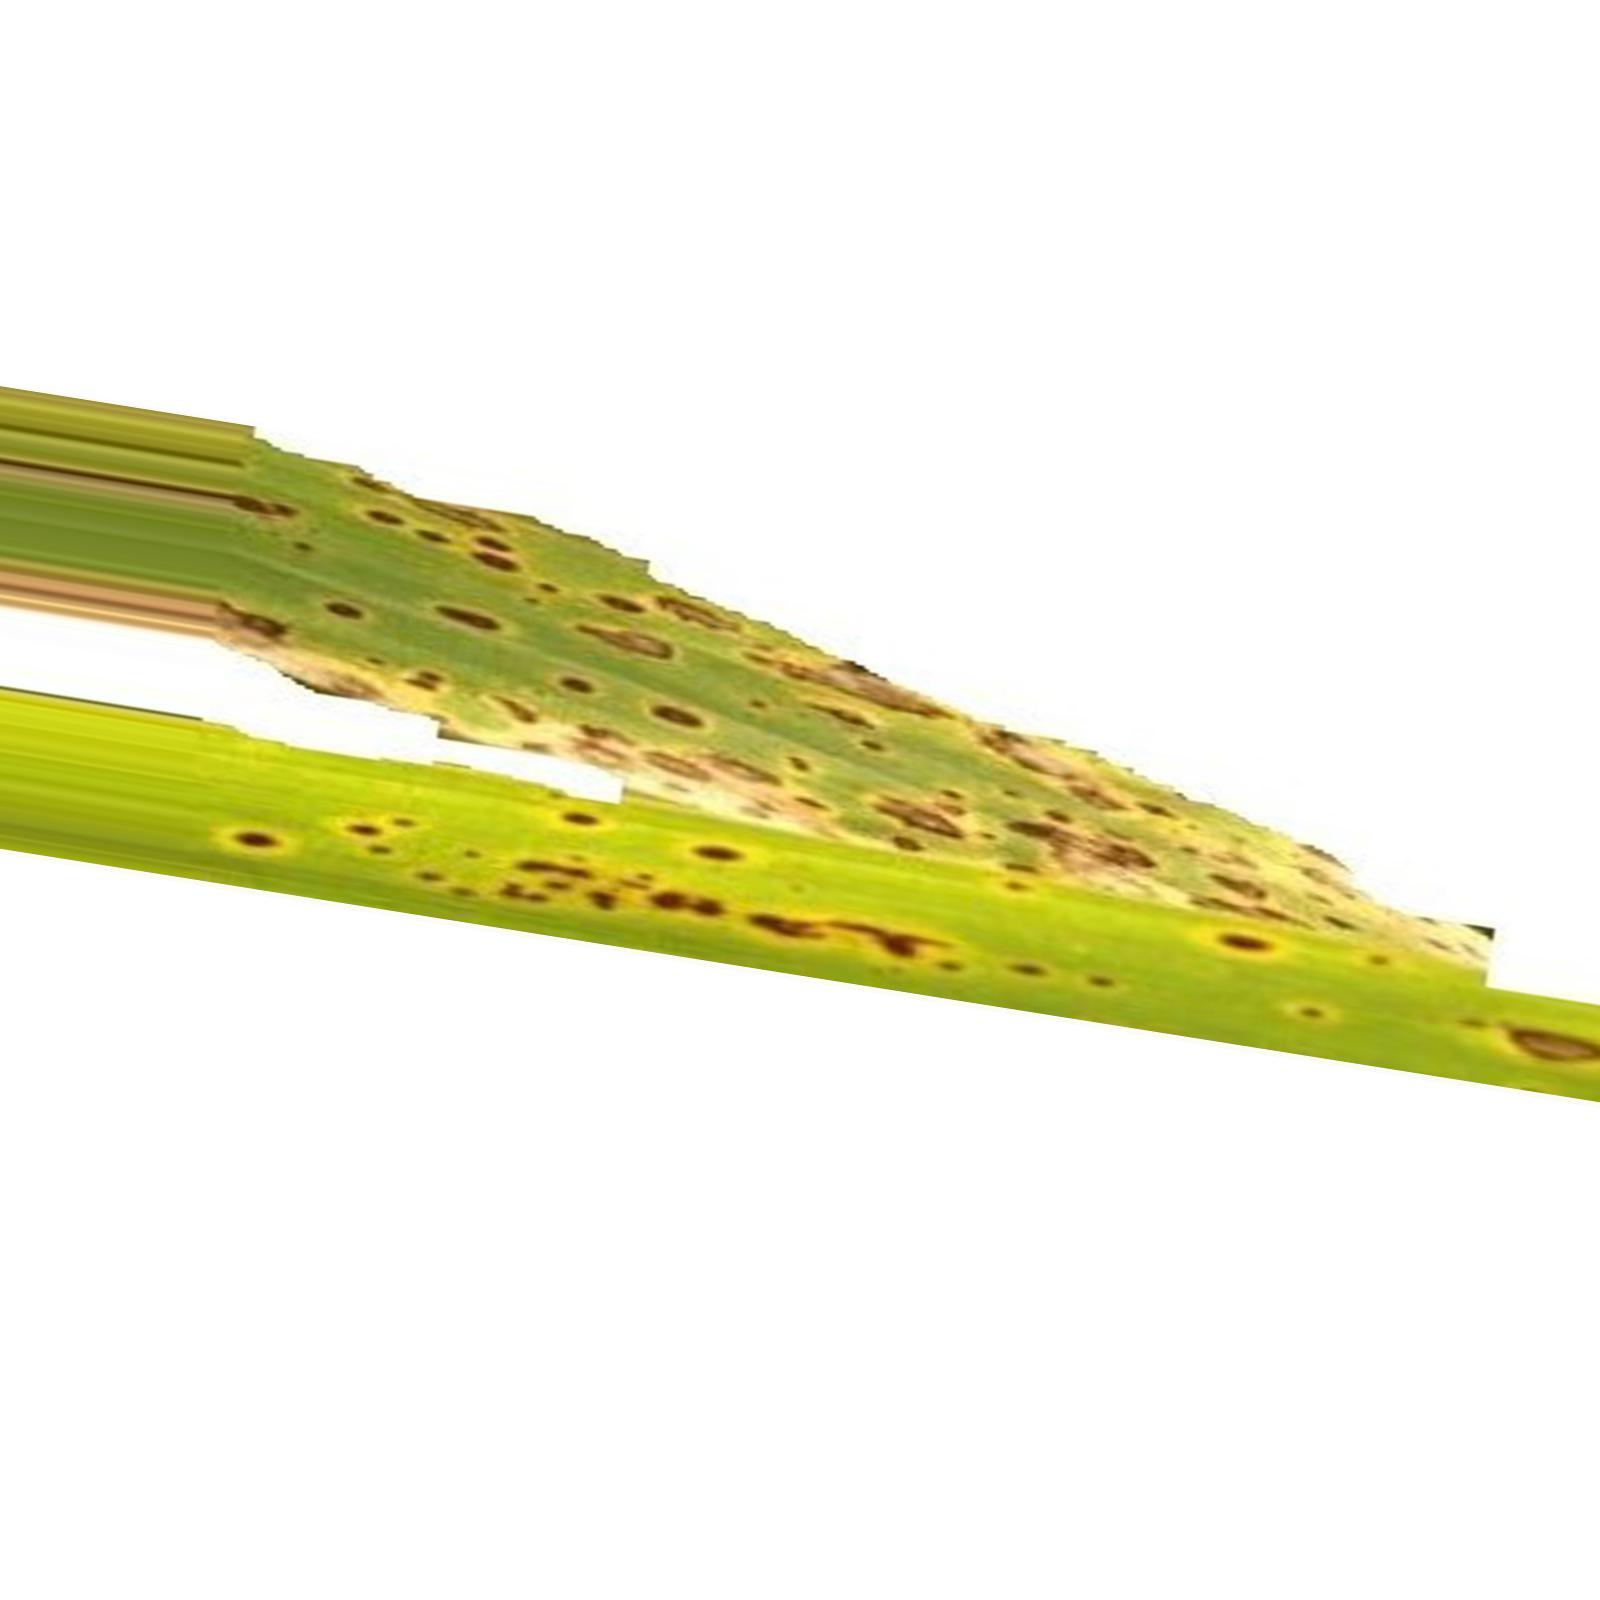
Nhãn: Bệnh Đốm Nâu ( Brown spot )